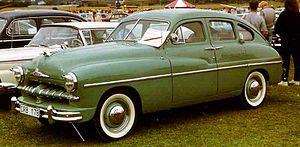
La Ford Vedette est une limousine à six glaces latérales présentée par la filiale de Ford en France en octobre 1948. La Vedette concurrence la Citroën Traction Avant 15-Six.